Pierre Bernard (yogi)

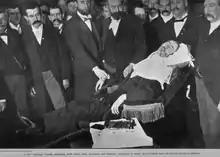
Pierre Bernard demonstrating the "Kali Mudra" death trance

In 1910, two teenage girls, Zella Hopp and Gertrude Leo, feeling that he had taken too much psychic control over their lives, had him charged with kidnapping (alleging that Leo had been prevented three times from leaving the institute) and briefly imprisoned. Hopp reported that, for a pre-induction, Bernard had her strip and placed his hand upon her left breast, explaining that he was testing her heartbeat. "I cannot tell you how Bernard got his control over me or how he gets it over other people. He is the most wonderful man in the world. No women seem able to resist him... He had promised to marry me many times. But when he began the same thing with my little sister [Mary, age sixteen] I decided I would expose the whole matter. If it had only been myself I wouldn't have done it for the whole world." Three months later, the charges were dropped.